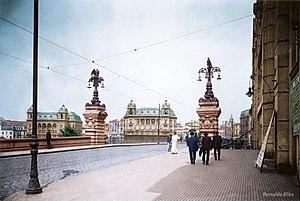
Vale do Anhangabaú est une zone au centre-ville de São Paulo, située entre les viaducs do Chá et Santa Ifigênia. Il s'agit d'un espace public communément qualifié de parc, où des événements sont traditionnellement organisés, tels que des manifestations publiques, des rassemblements politiques, des présentations et des spectacles populaires. Il est considéré comme le point qui sépare le vieux centre du nouveau centre.